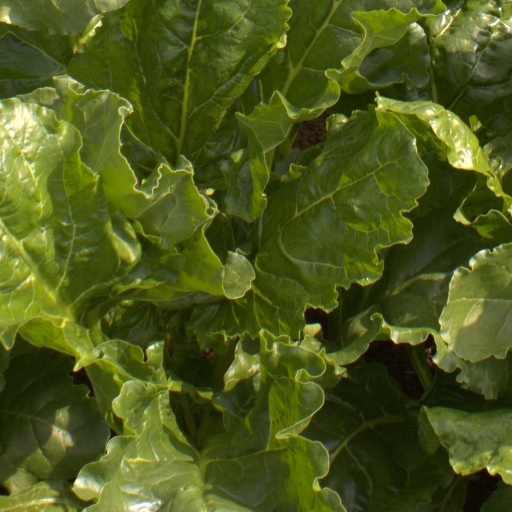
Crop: sugar beet